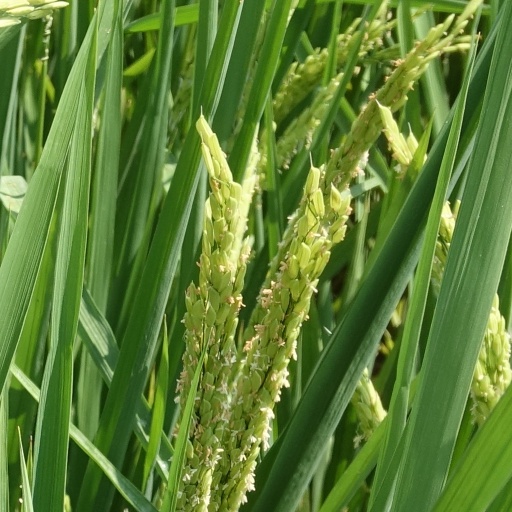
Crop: rice